Music of Middle-earth

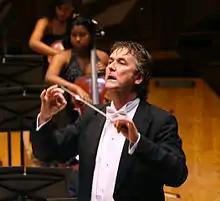
The Dutch composer and trombonist Johan de Meij's first symphony, in 5 movements, is entitled "The Lord of the Rings".

A substantial body of music has been created on the basis of Tolkien's works, in a wide range of genres from classical to many kinds of popular music including jazz, blues, country and western, new age, heavy metal, and psychedelic.